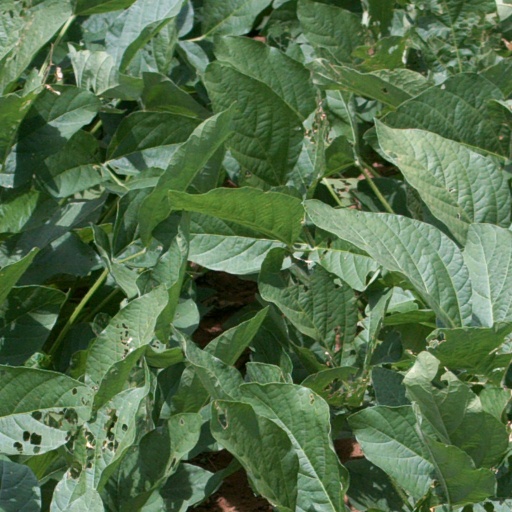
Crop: soybean